Yates High School

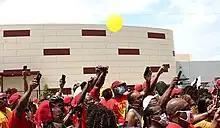
Alumni memorial in front of the school for George Floyd on May 30, 2020

In the segregation era schools for blacks played their games on weekdays while schools for whites played their games on Fridays.